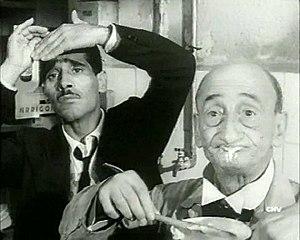
Carlo Pisacane est un acteur italien qui a joué dans plus de 70 films entre les années 1930 et les années 1970.